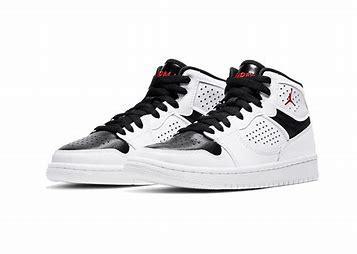
Brand: Jordan
Model: Access